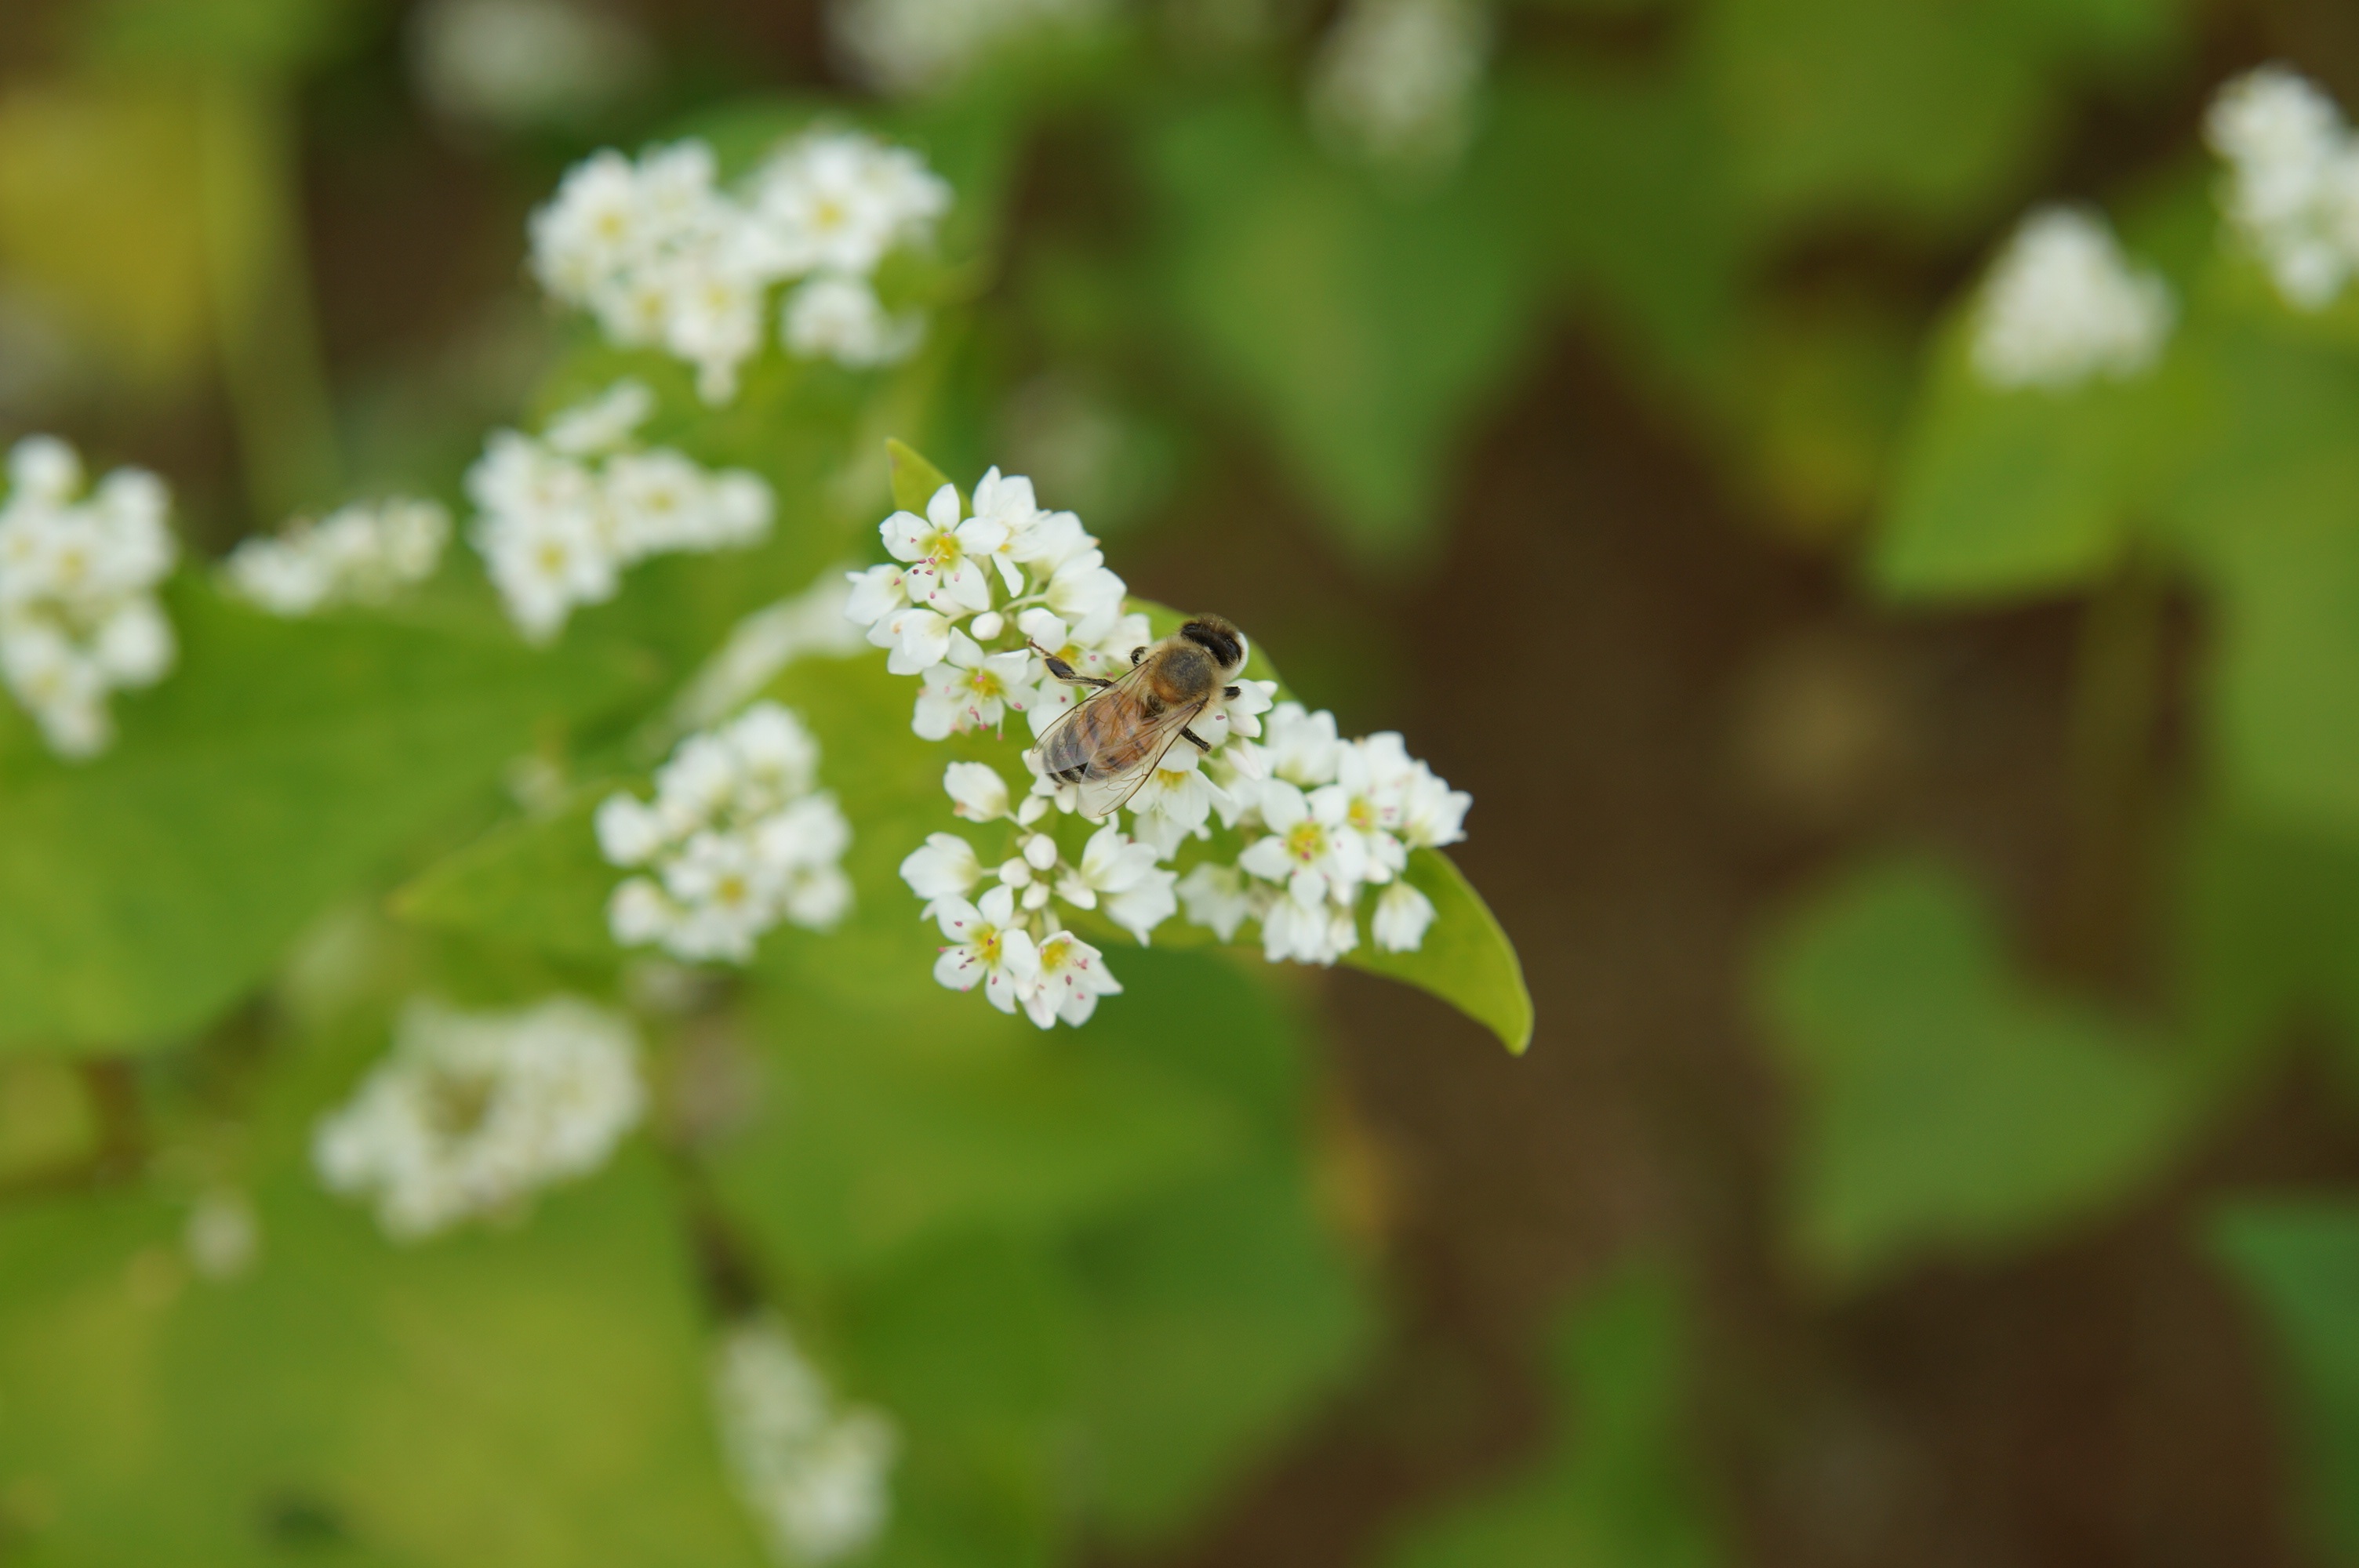
tree, nature, branch, blossom, plant, sunlight, leaf, flower, green, produce, autumn, botany, flora, wildflower, flowers, close up, shrub, macro photography, flowering plant, land plant, memilkkot